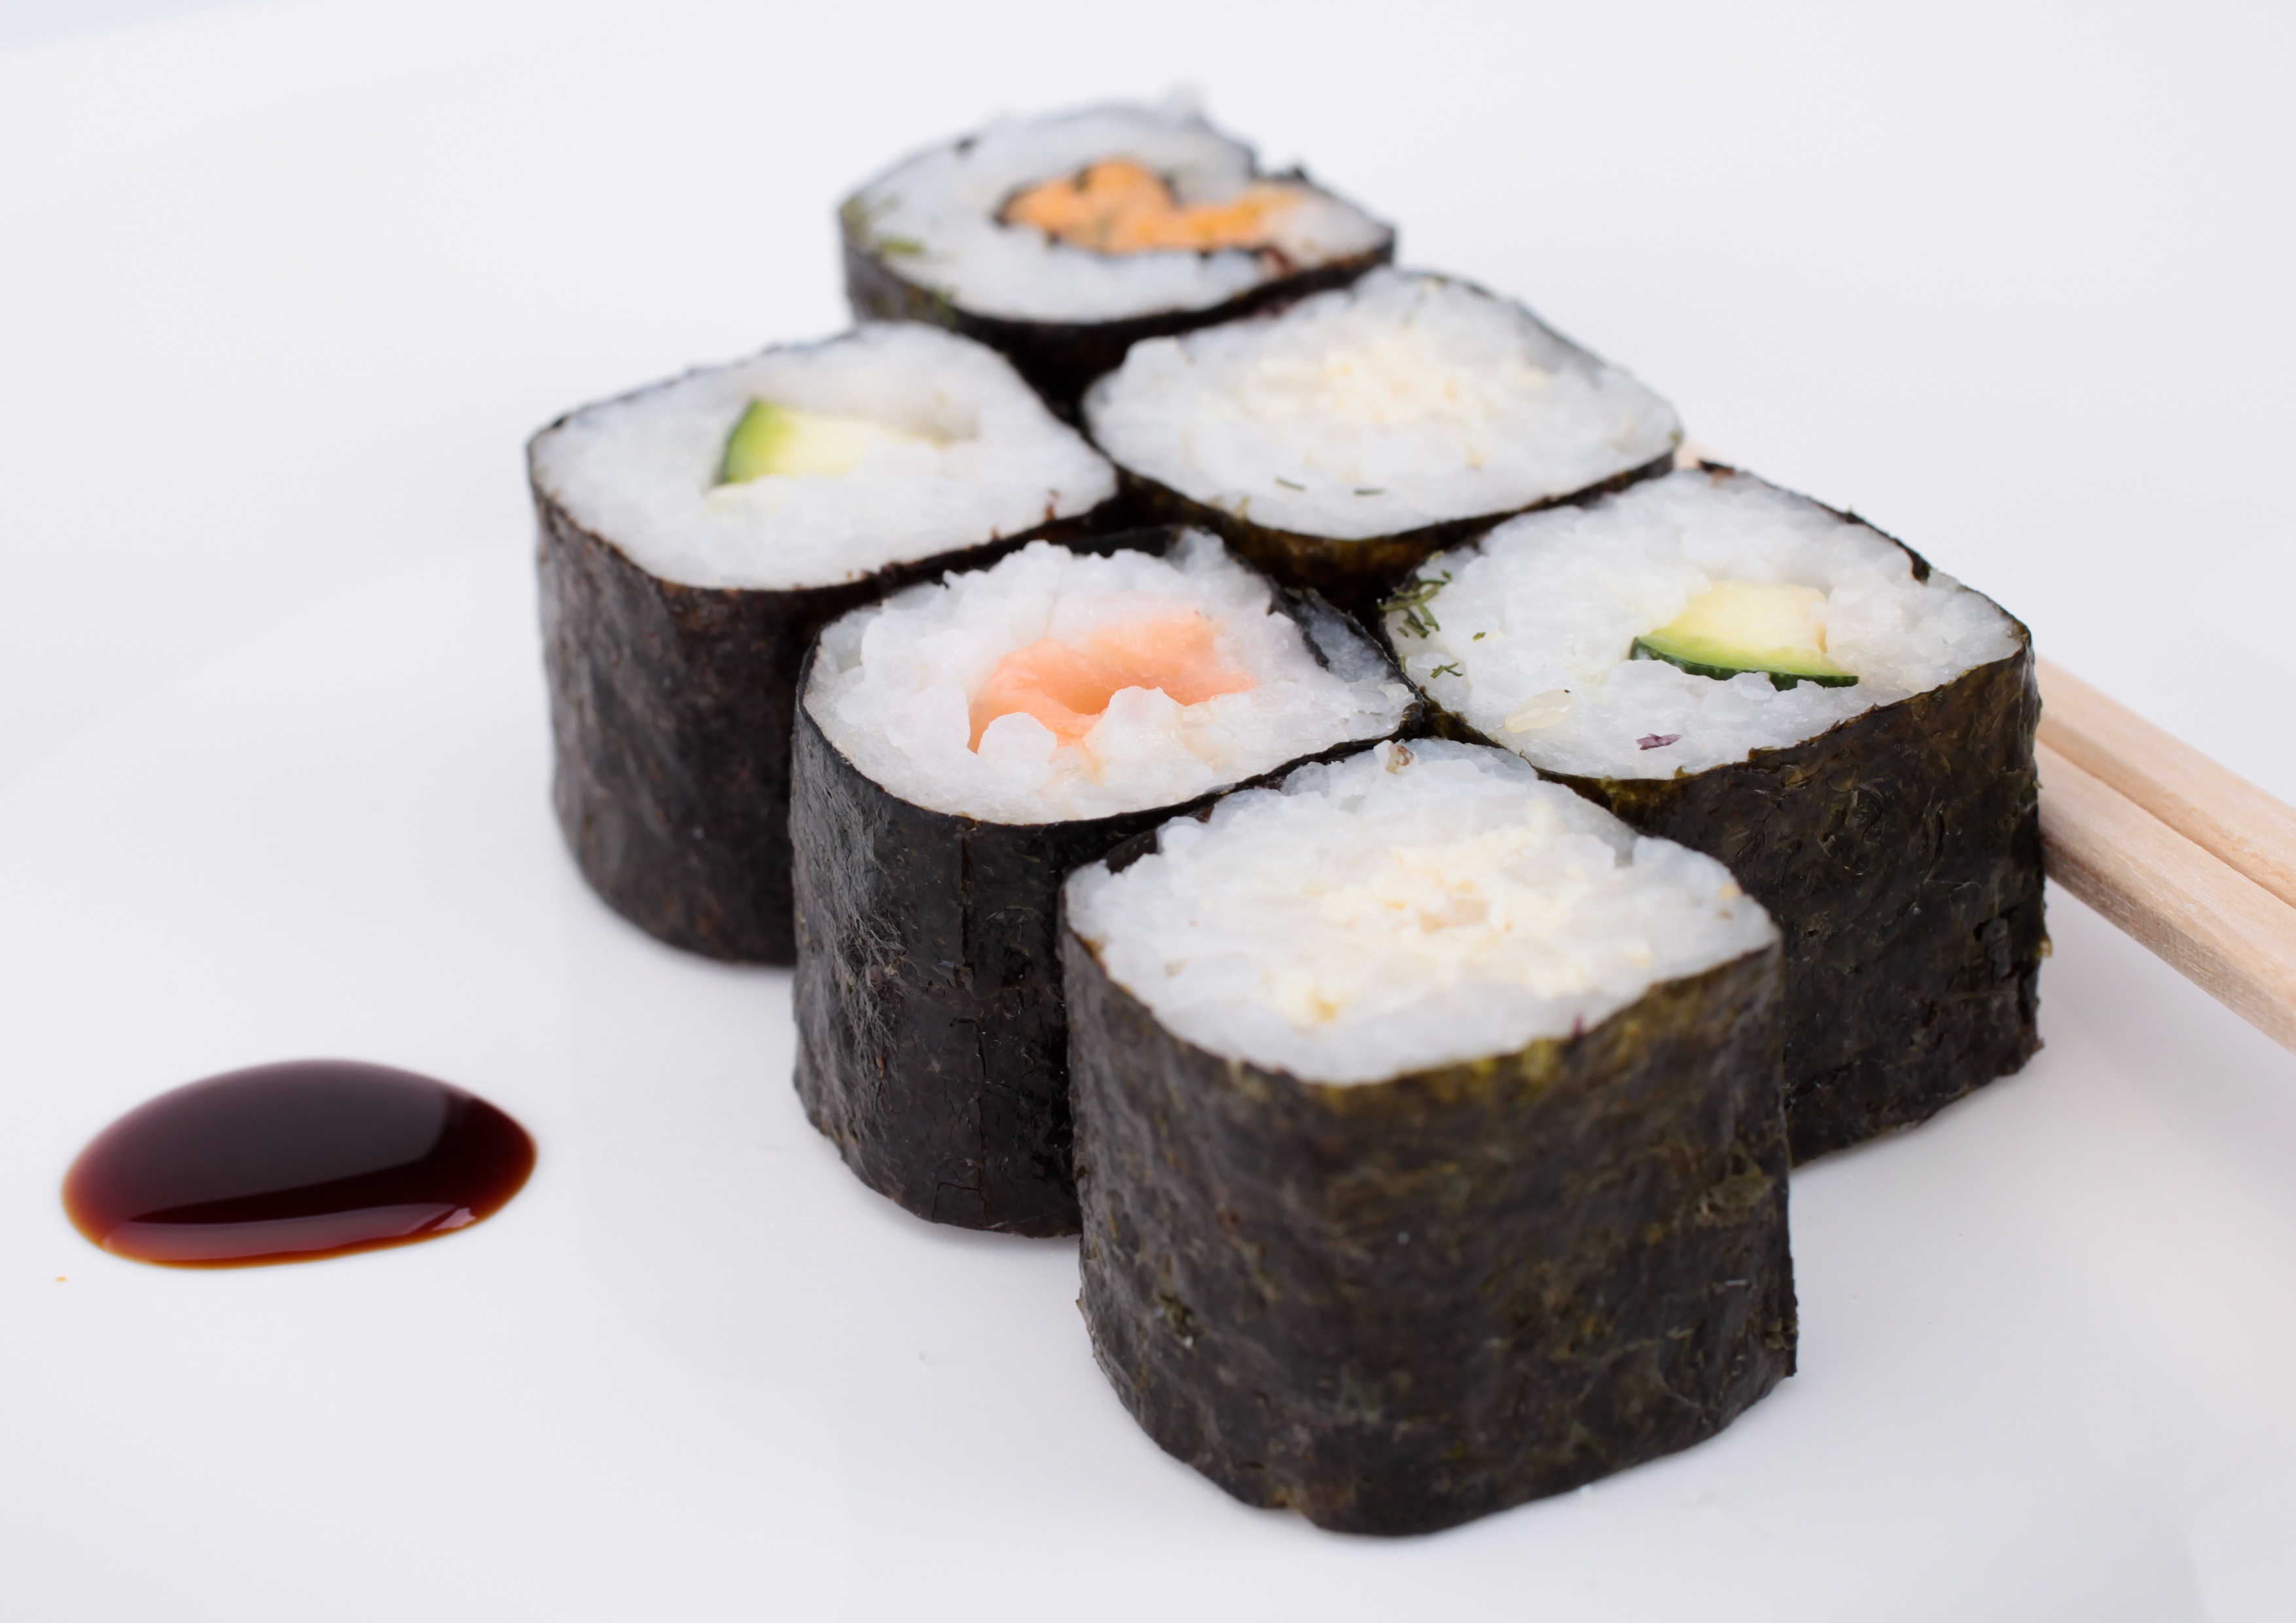
restaurant, dish, meal, food, seaweed, kitchen, asia, fish, japan, healthy, eat, cuisine, delicious, rice, arrangement, asian food, sushi, algae, tasty, roll, raw, salmon, frisch, creation, raw fish, japanese cuisine, gimbap, california roll